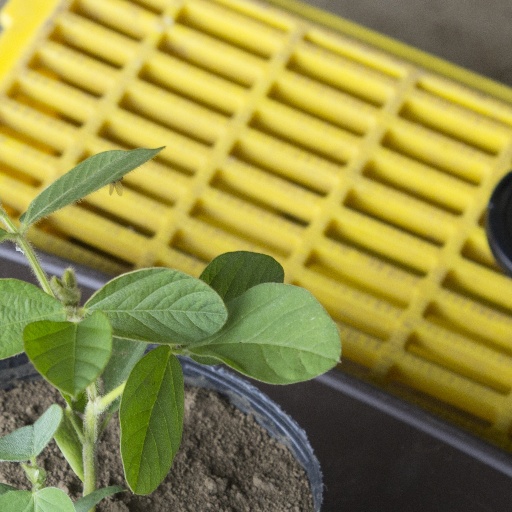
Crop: soybean